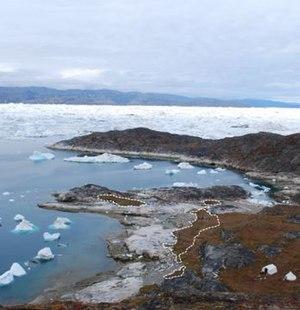
Site archéologique de Qajaa.
La culture de Saqqaq est une culture préhistorique du Groenland. Elle s'est développée sur la période comprise entre 2 500 et 800 ans av. J.-C. Avec celle de l'Indépendance I, attestée durant les IIIᵉ millénaire av. J.-C. et IIᵉ millénaire av. J.-C., le Saqqaquien est l'une des deux plus anciennes cultures archéologiques connues au Groenland. La culture de Saqqaq est également attestée au nord-est du Nunavut, au sein de la péninsule de Bache, une terre située sur l'île d'Ellesmere.